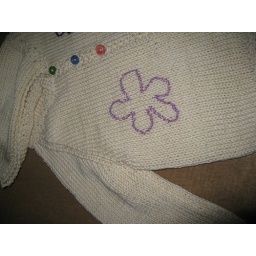
I found these cute buttons, that fit the spring flowers theme, in Mom's stash of buttons inherited from Grandma